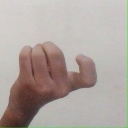
अक्षर: ज